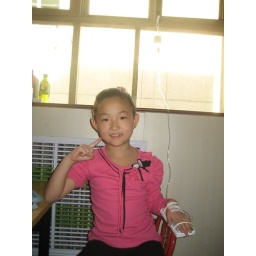
little girl came to class with an IV in her hand...they definitely don't have that back at home